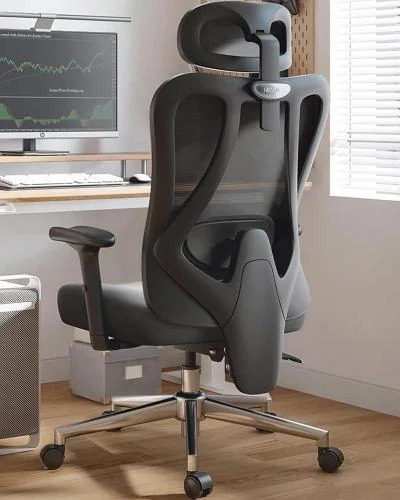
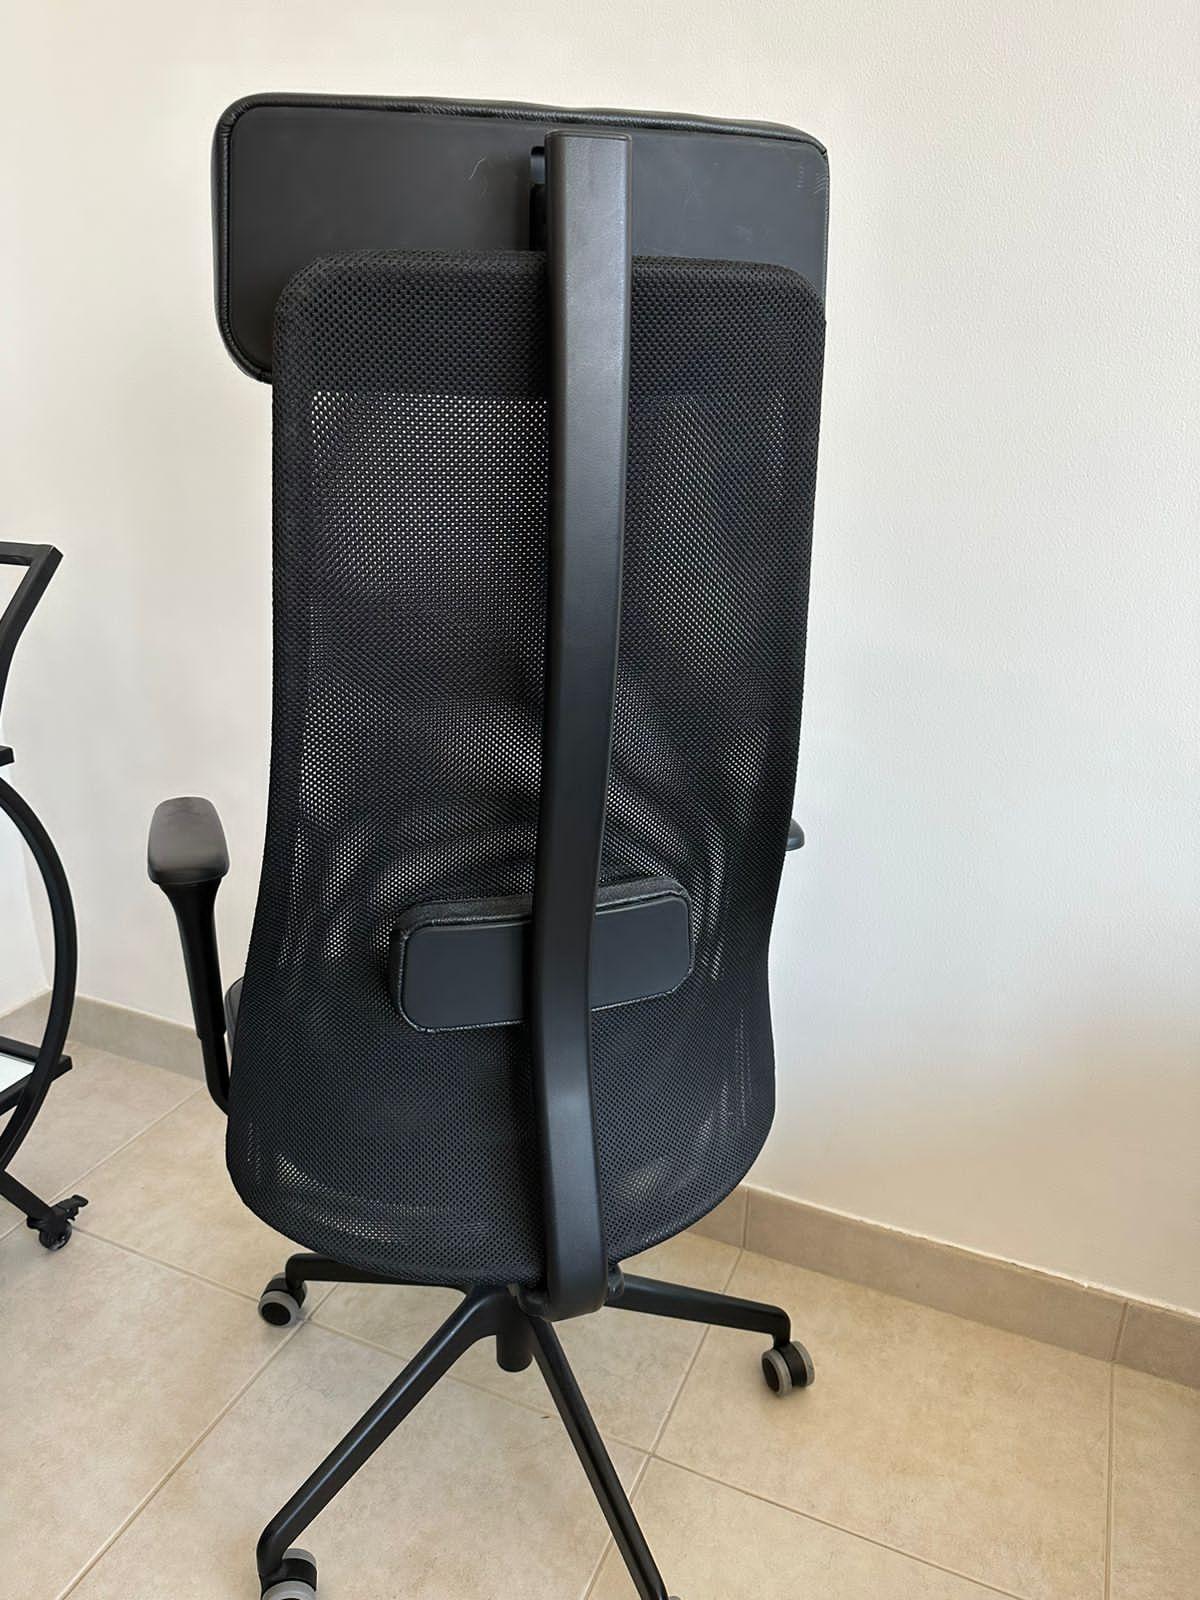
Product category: items_chair
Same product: no